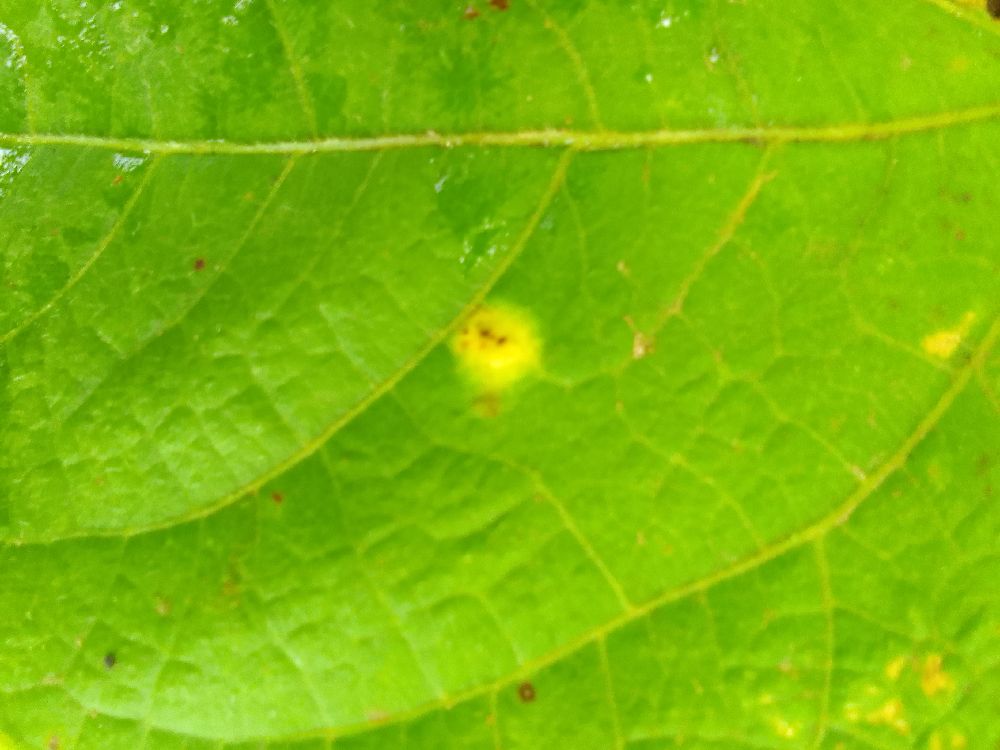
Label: rust